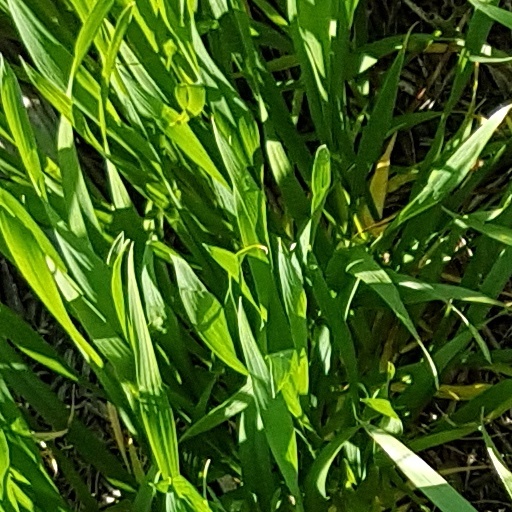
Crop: wheat